Describe the emotion expressed in this image:  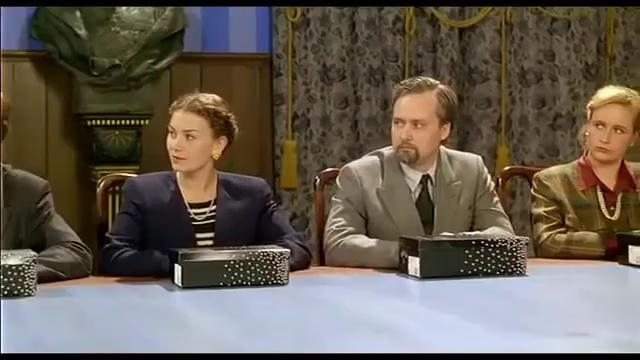
This person displays Pain, valence and arousal with low intensity.